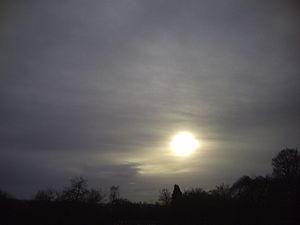
Le translucidus est une variété de plusieurs genres de nuages en bancs, en nappes ou en couches dont la faible épaisseur les rend suffisamment translucides pour laisser apparaître la position du Soleil ou de la Lune. Ce terme s'applique aux altocumulus, aux altostratus, aux stratocumulus et aux stratus. Les variétés translucidus et opacus s'excluent mutuellement puisque la seconde signifie que la couche est opaque.